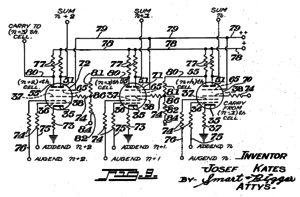
Bertie the Brain, parfois simplement appelé Bertie, est l'un des premiers jeux de l'histoire du jeu vidéo et le premier jeu sur ordinateur. C’est également le nom de l’ordinateur sur lequel fonctionne le jeu, une machine imposante de quatre mètres de haut fabriquée à Toronto par Josef Kates en 1950 pour le compte de Rogers Majestic à l'occasion de l'Exposition nationale canadienne. Il permet de jouer au tic-tac-toe contre l'intelligence artificielle de l’ordinateur qui propose plusieurs niveaux de difficulté. Le joueur choisit la position de son prochain coup sur une grille de trois cases par trois. Après deux semaines de démonstration dans le cadre de l’exposition, l’ordinateur est démonté, tombe dans l’oubli et reste considéré comme une simple curiosité.